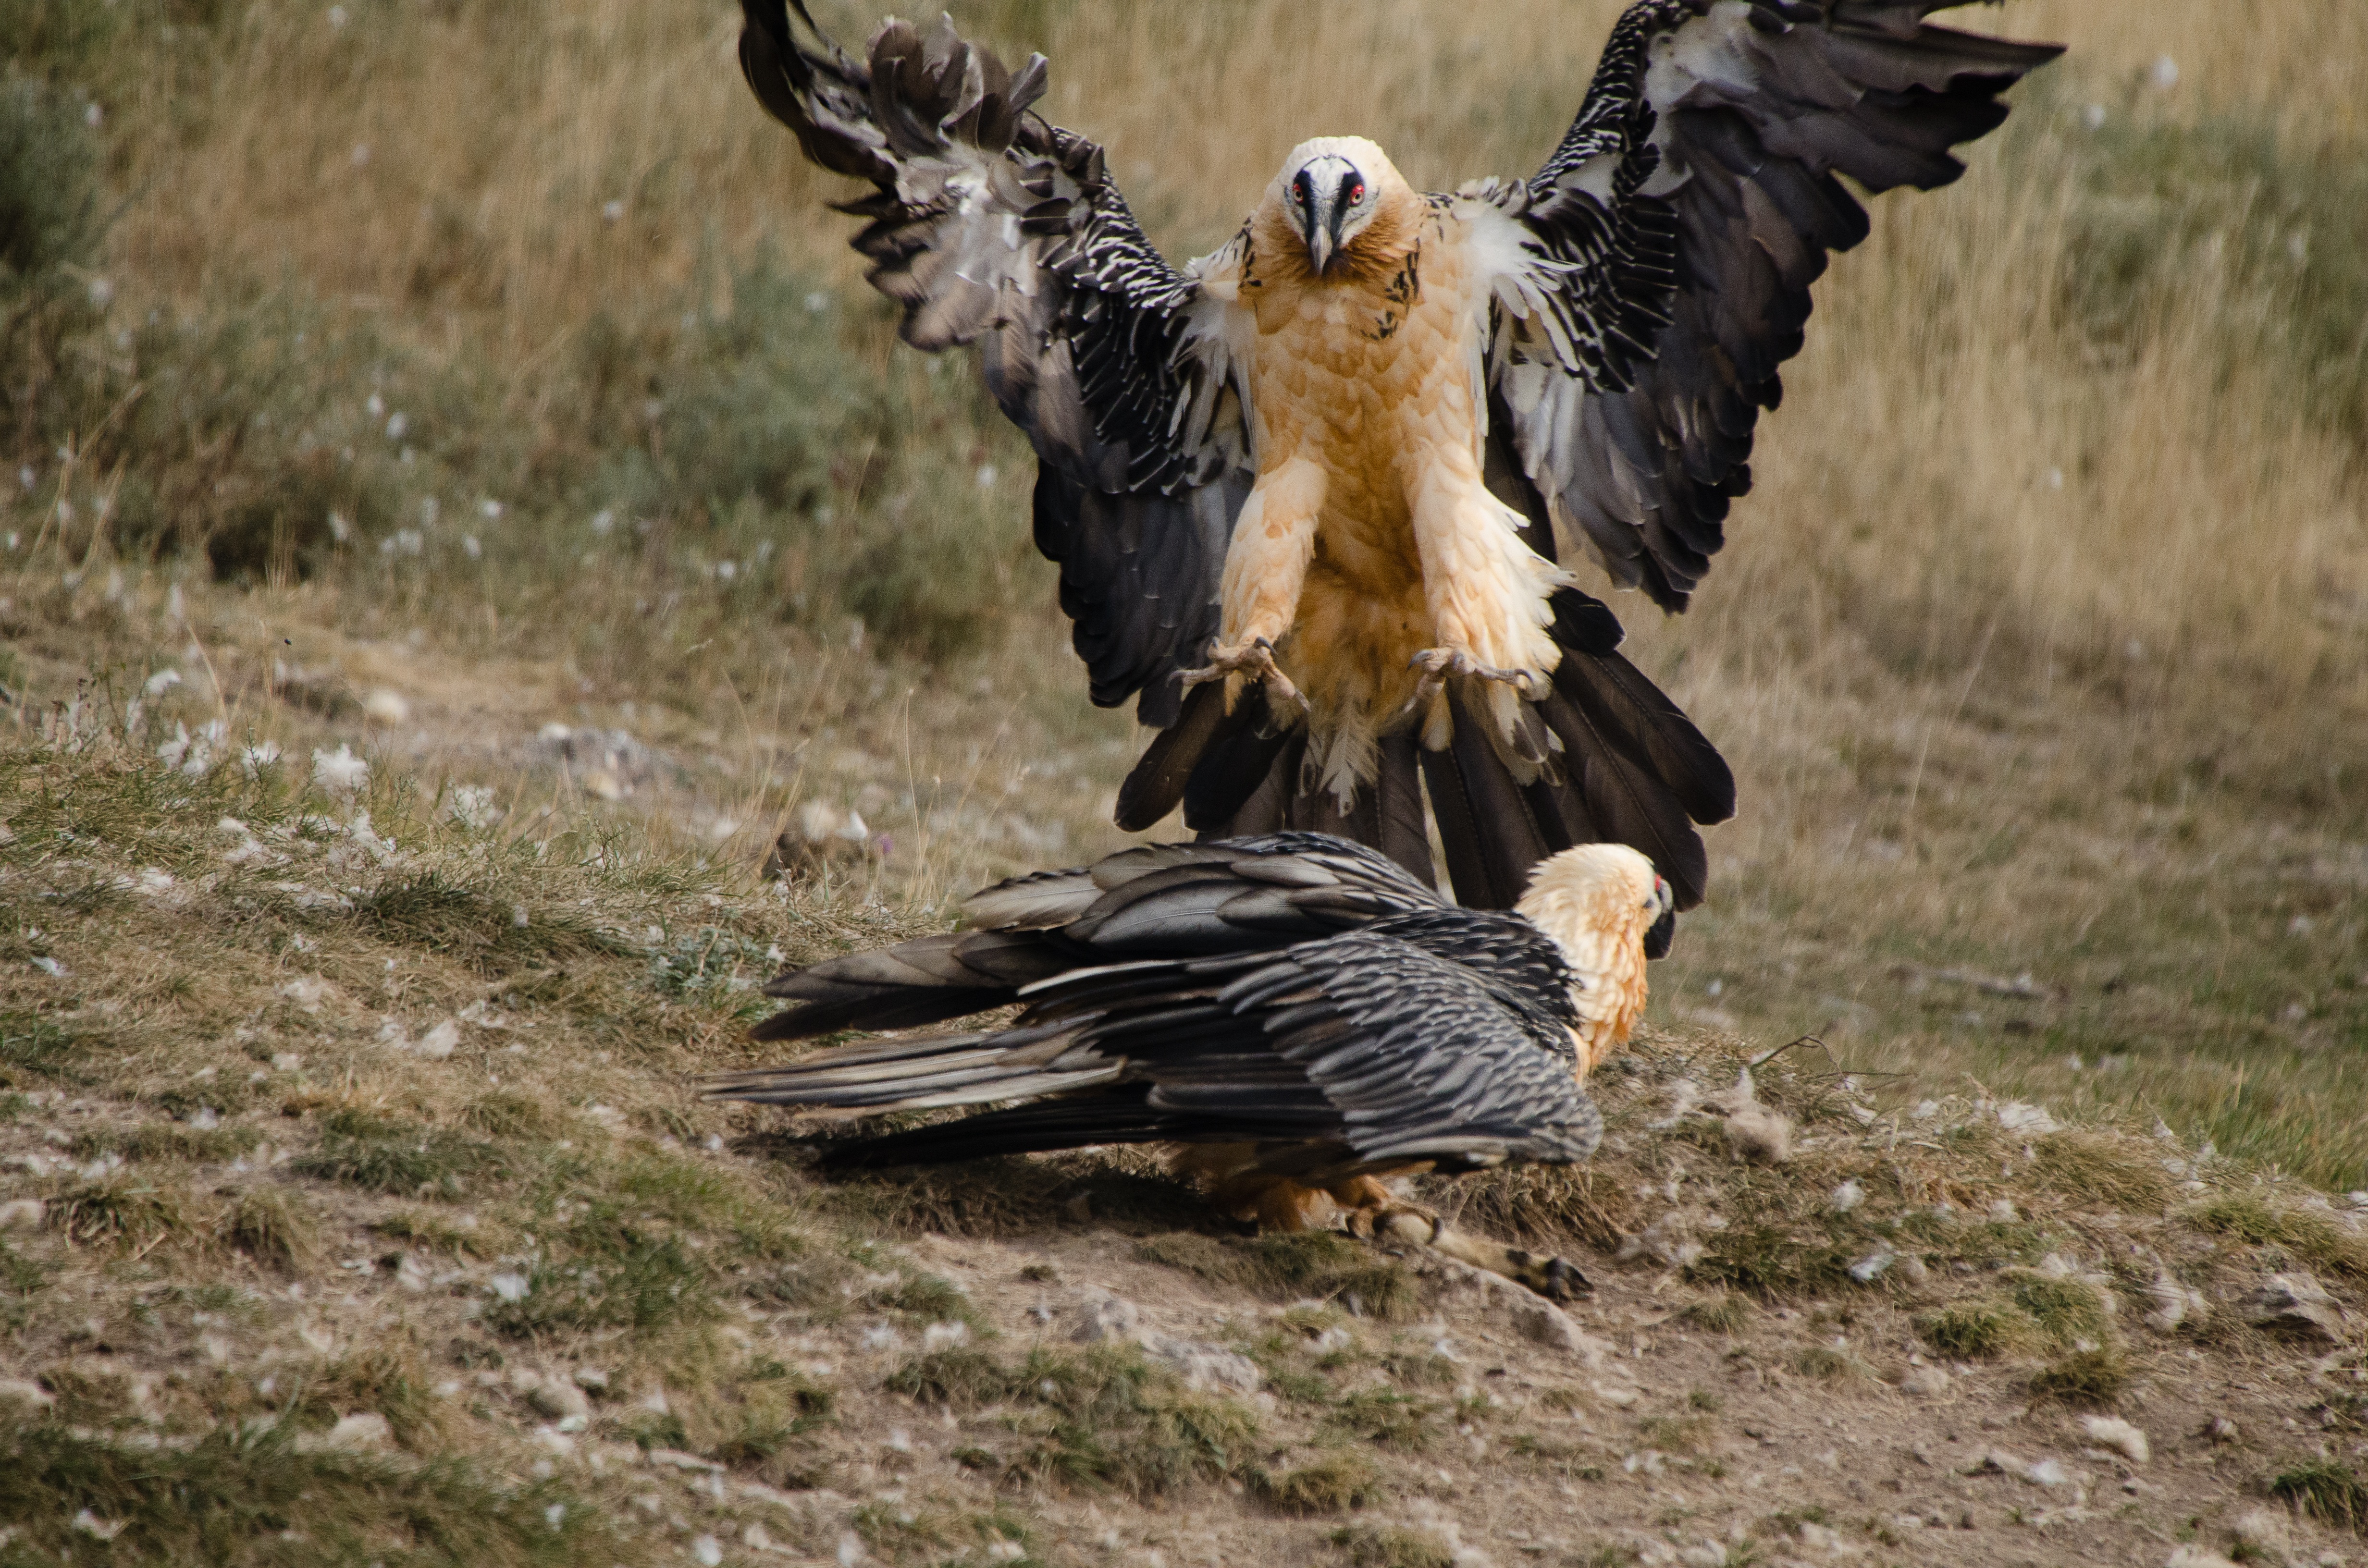
bird, wing, wildlife, beak, eagle, fauna, plumage, bird of prey, birds, vertebrate, vulture, animal world, falconry, adler